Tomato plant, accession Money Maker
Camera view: bottom (45 deg); turntable rotation: 270 degrees
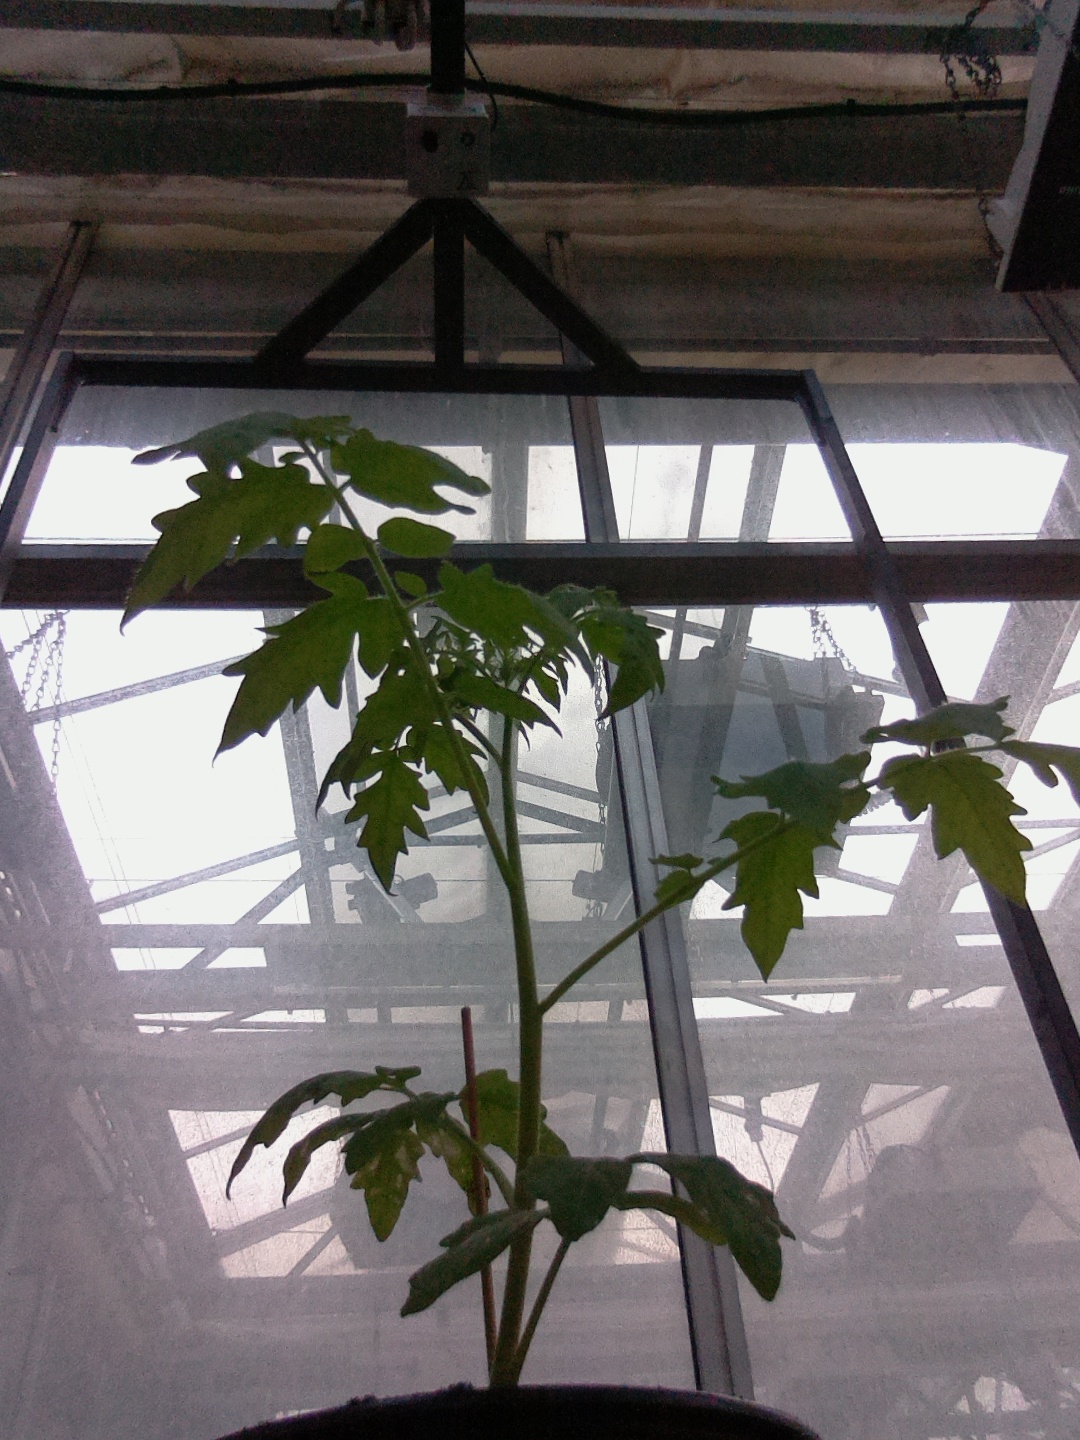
BBCH growth stage 13: 6 of true leaves visible